Socialistas liaudininkas

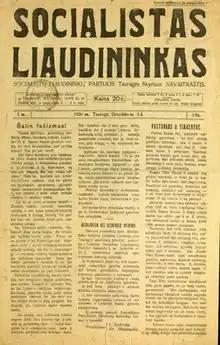

Socialistas liaudininkas was a weekly newspaper published in Tauragė, Lithuania between 31 October and 5 December 1926. The newspaper was the organ of the Tauragė branch of the . Ladas Vladas Serbenta served as its editor and publisher of the newspaper. The publication had a 36x25 cm format. Three issues were published of the newspaper.